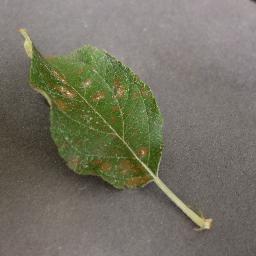
Label: Apple___Cedar_apple_rust